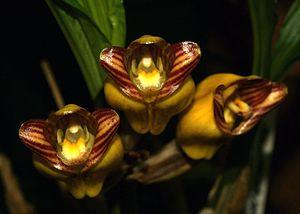
Acanthephippium est un genre d'orchidées d'Asie du Sud-Est comptant une douzaine d'espèces.